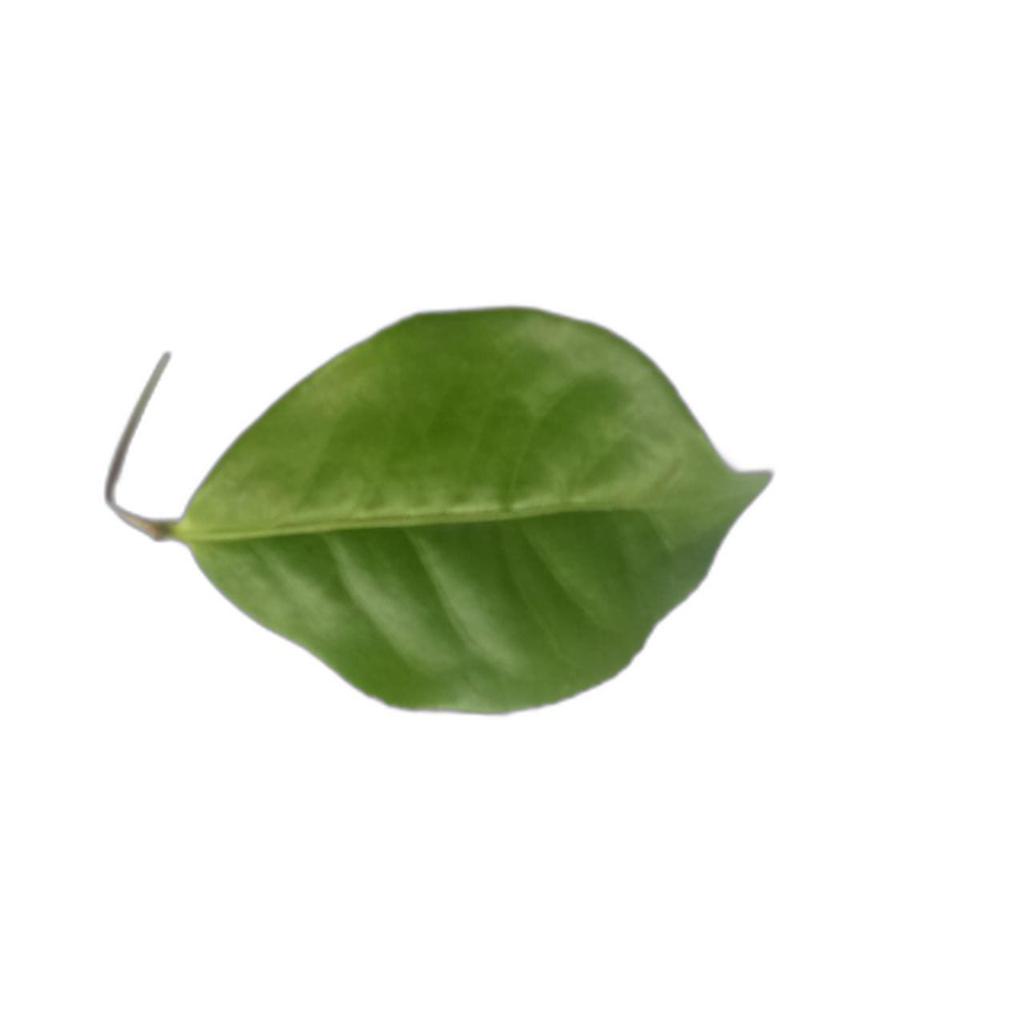
Label: Healthy